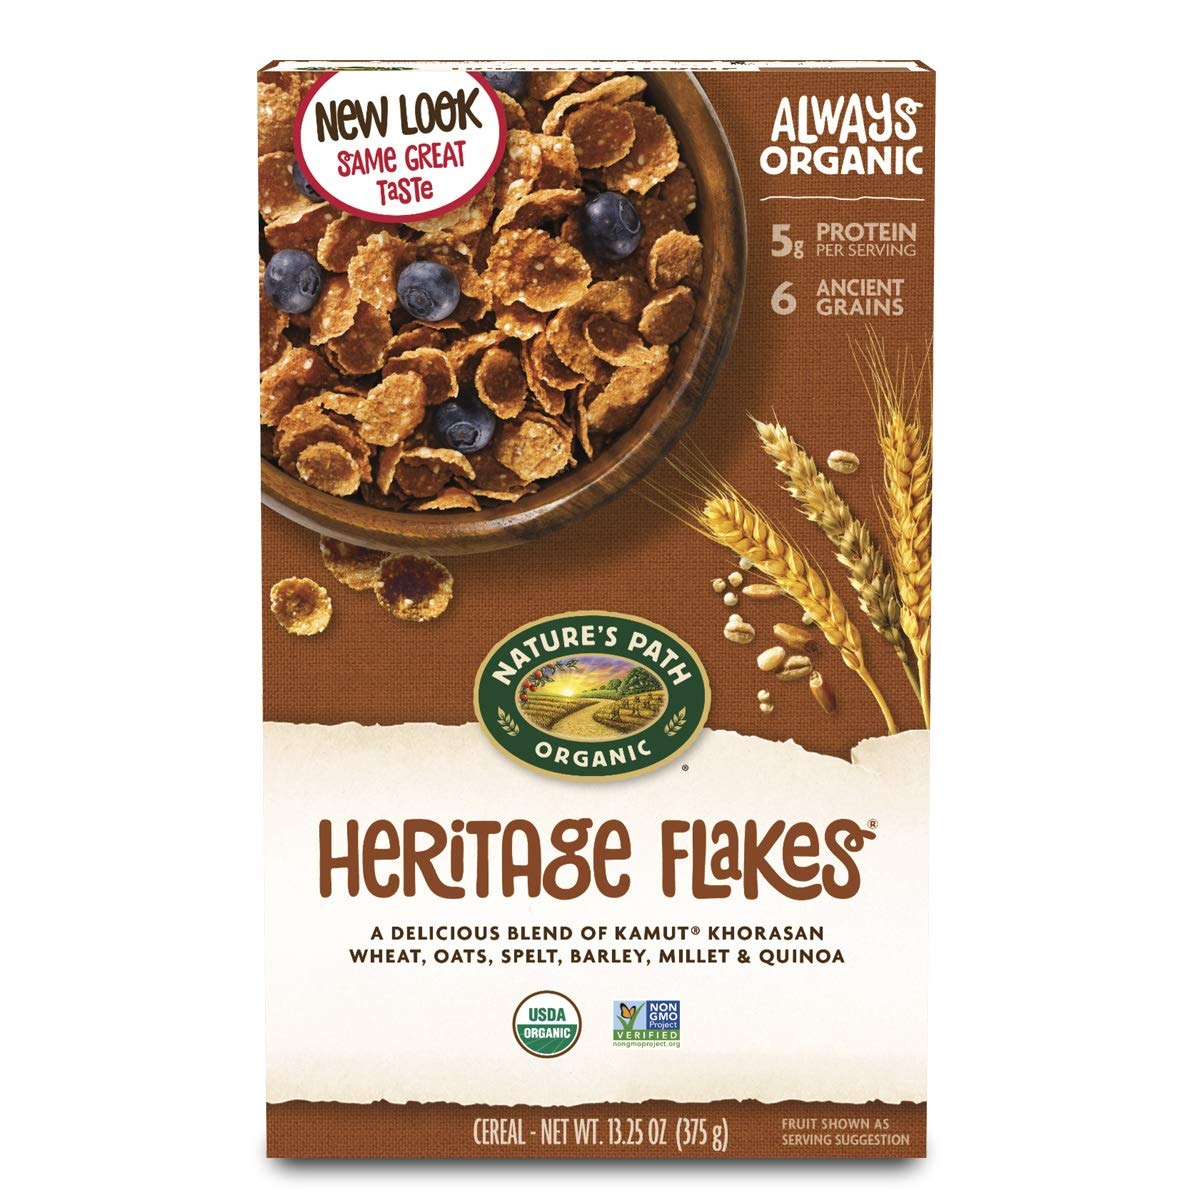
Item Name: Natures Path Organic Cold Heritage Flake Cereal, 13.25 Ounce - 12 per case.
Bullet Point 1: Cereal
Bullet Point 2: Features: Sulfite Free, Does Not Contain Shellfish, Does Not Contain Fish
Bullet Point 3: State of Readiness: Ready to Eat
Value: 159.0
Unit: Ounce

Price: 5.14